The Settlers 7: Paths to a Kingdom

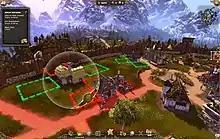
Screenshot of "Paths to a Kingdom". The player is here positioning a farm, with the green squares representing locations to attach work yards, and the red square behind the farm showing there is no room for a work yard in that location. The other two red squares show that if the player places the farm here, the building in front of it cannot have work yards attached in those positions. To the right of the farm is a base building with room for three work yards.

How the player interacts with constructed buildings is different from any previous title in the series. Work yards cannot be built directly, but must be attached to a base building, of which there are five; residence, noble residence, lodge, farm, and mountain shelter. Each base building can have three work yards attached (depending on the availability of space), and each has specific yards which cannot be attached to other buildings. For example, the baker can only be attached to the residence, the blacksmith to the noble residence, the hunter's hut to the lodge, the grain barn to the farm, and the iron mine to the mountain shelter. Whereas no work yard can be upgraded, two of the base buildings can; the residence and noble residence. However, upgrading the base building does not affect the productivity of the work yard, instead it simply provides more living space, thus increasing the upper limit of settlers.